Tenth Ward Square

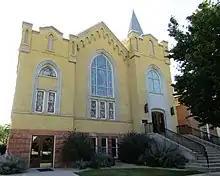
LDS Tenth Ward Chapel, July 2017

The district includes Late Gothic Revival, Greek Revival, and Late Victorian architecture in four contributing buildings.